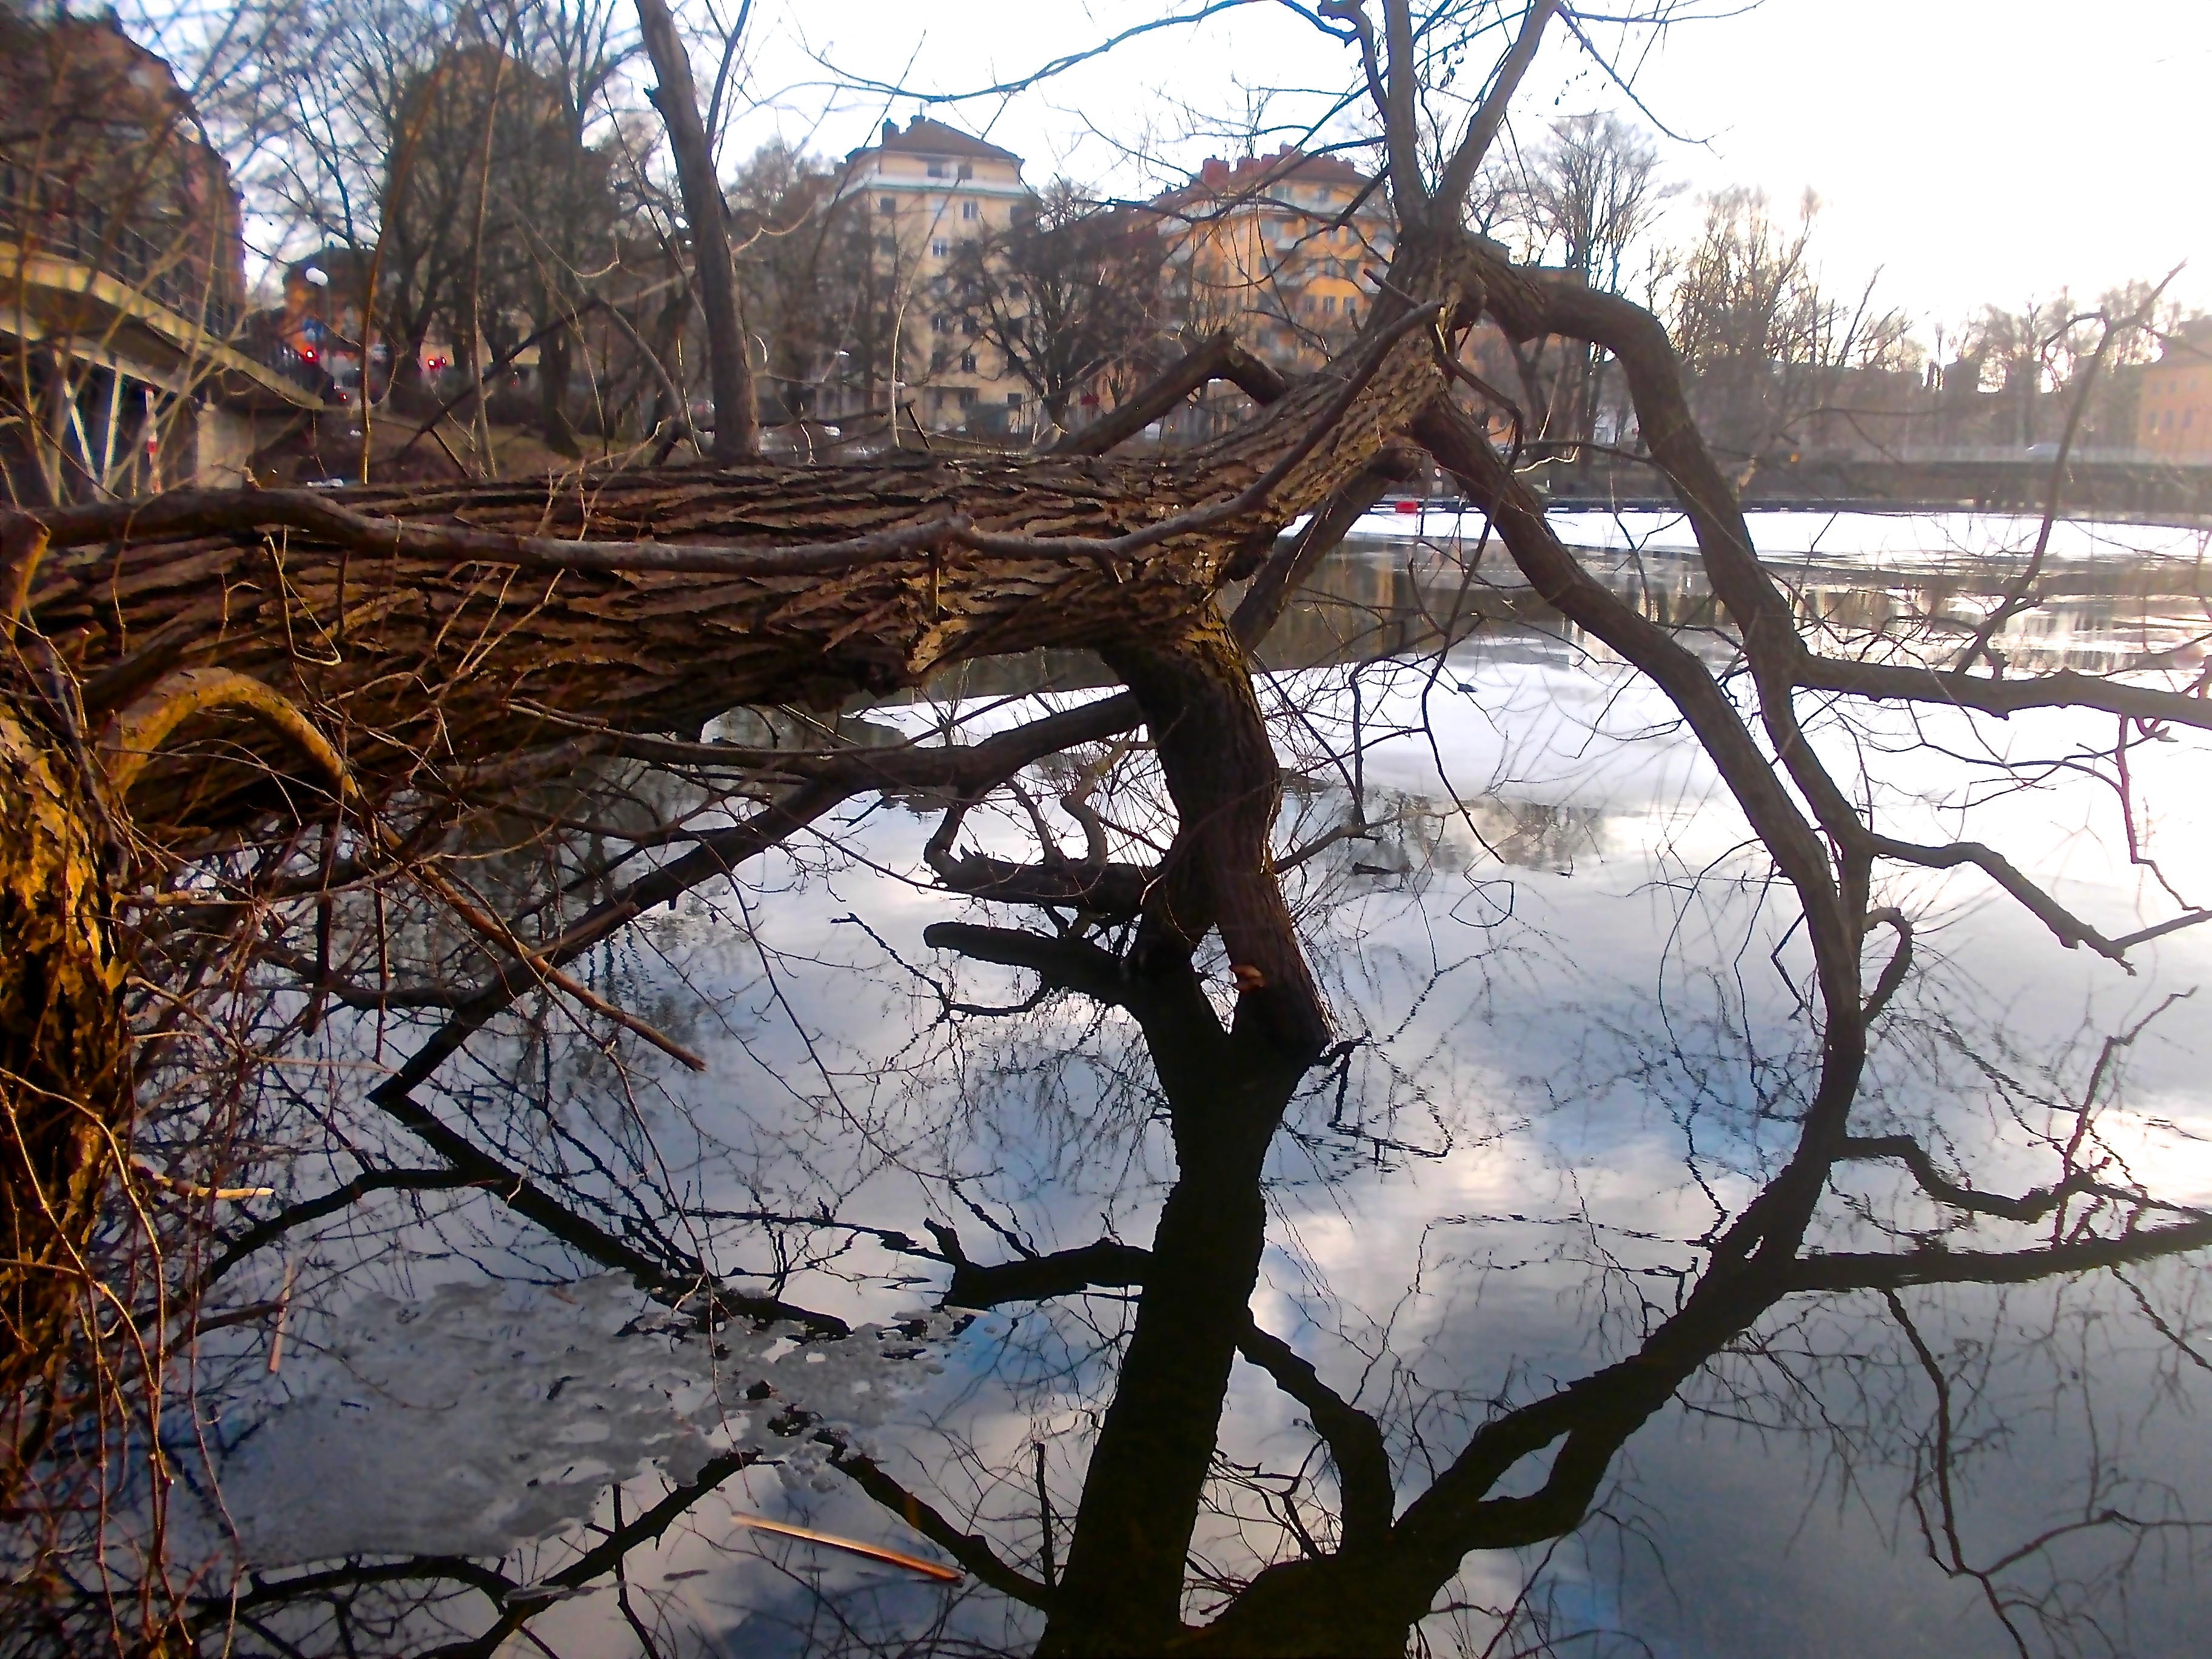
tree, water, nature, branch, snow, winter, plant, wood, sunset, flower, reflection, autumn, weather, season, branches, fusion, stockholm, mirroring, sky blue, woody plant